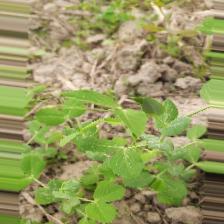
Label: Powdery Mildew